Religion in Scotland

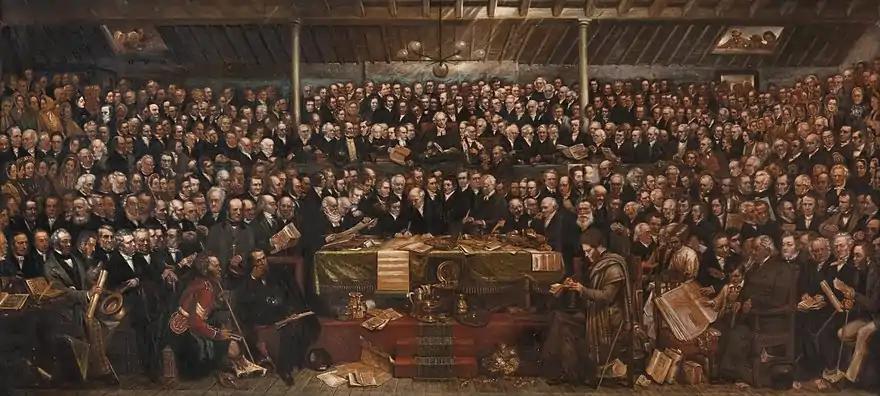
The Disruption Assembly, painted by David Octavius Hill

From this point there were moves towards reunion, and most of the Free Church rejoined the Church of Scotland in 1929. The schisms left small denominations including the Free Presbyterians and a remnant that had not merged in 1900 as the Free Church. Catholic Emancipation in 1829 and the influx of large numbers of Irish immigrants led to an expansion of Catholicism, with the restoration of the Church hierarchy in 1878. Episcopalianism also revived in the 19th century; the Episcopal Church in Scotland was organised as an autonomous body in communion with the Church of England in 1804. Other denominations included Baptists, Congregationalists, and Methodists. In the twentieth century, existing Christian denominations were joined by the Brethren and Pentecostal churches. Although some denominations thrived, after World War II there was a steady overall decline in church attendance and resulting church closures in most denominations.